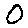
Label: 0